Plantation economy

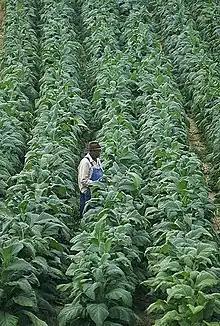
Tobacco field

A plantation economy is an economy based on agricultural mass production, usually of a few commodity crops, grown on large farms worked by laborers or slaves. The properties are called plantations. Plantation economies rely on the export of cash crops as a source of income. Prominent crops included cotton, rubber, sugar cane, tobacco, figs, rice, kapok, sisal, Red Sandalwood, and species in the genus "Indigofera", used to produce indigo dye.